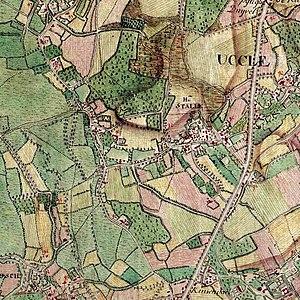
Stalle est un quartier de la commune belge d'Uccle, dans la Région de Bruxelles-Capitale. Stalle est situé dans le nord-ouest de la commune, près de la frontière avec Forest.